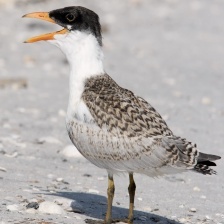
Species: CASPIAN TERN
Scientific name: HYDROPROGNE CASPIA